Lia radiological accident

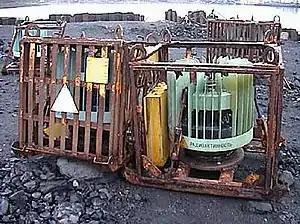
RTGs powered by strontium-90, in a decayed state. Similar to the ones in the Lia accident; however, the cores of the Lia RTGs were all that was left, and did not have steel frames or heat fins. All that remained was the unmarked core, which was a greyish metallic cylinder that held the radioactive material inside.

In the early 1980s, a series of eight radio relays were built to connect the Enguri Dam with the Hudoni Dam, which was under construction. The relays were in remote territory with no reliable access to electricity, and thus were powered with a series of eight radioisotope thermoelectric generators (RTGs) manufactured in 1983. Each RTG was a Beta-M type powered by strontium-90, and contained some 12951480 TBq of radioactivity. However, the Hudoni dam's construction was stopped as Georgian independence from the Soviet Union drew near. The stations and their RTGs were abandoned and eventually dismantled. The RTGs became lost at this time. Two were rediscovered in 1998, leading to no injuries. Two more were found in 1999, and again led to no injuries or significant radiation exposure. Two more were rediscovered in 2001, which led to the accident. The other two sources remain unaccounted for. The sources were not marked, and had been removed from the rest of the generator housing. They were heavy for their size, weighing despite being only . Upon their recovery, it was determined the radiation emitted at the surface of the sources was 4.6 Sieverts (Sv) per hour. A fully absorbed whole-body dose of 5 Sv has a 50% chance of death. The original dose output at the time of their construction would have been much higher, but said output had decreased 40% since their construction due to radioactive decay. The actual dose received per hour would be lower unless physically touching the source, as radiation decreases with distance according to the inverse-square law.